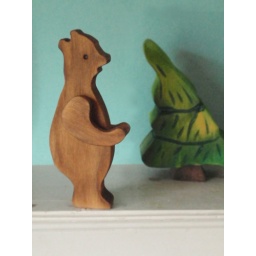
a friendly bear in the forest